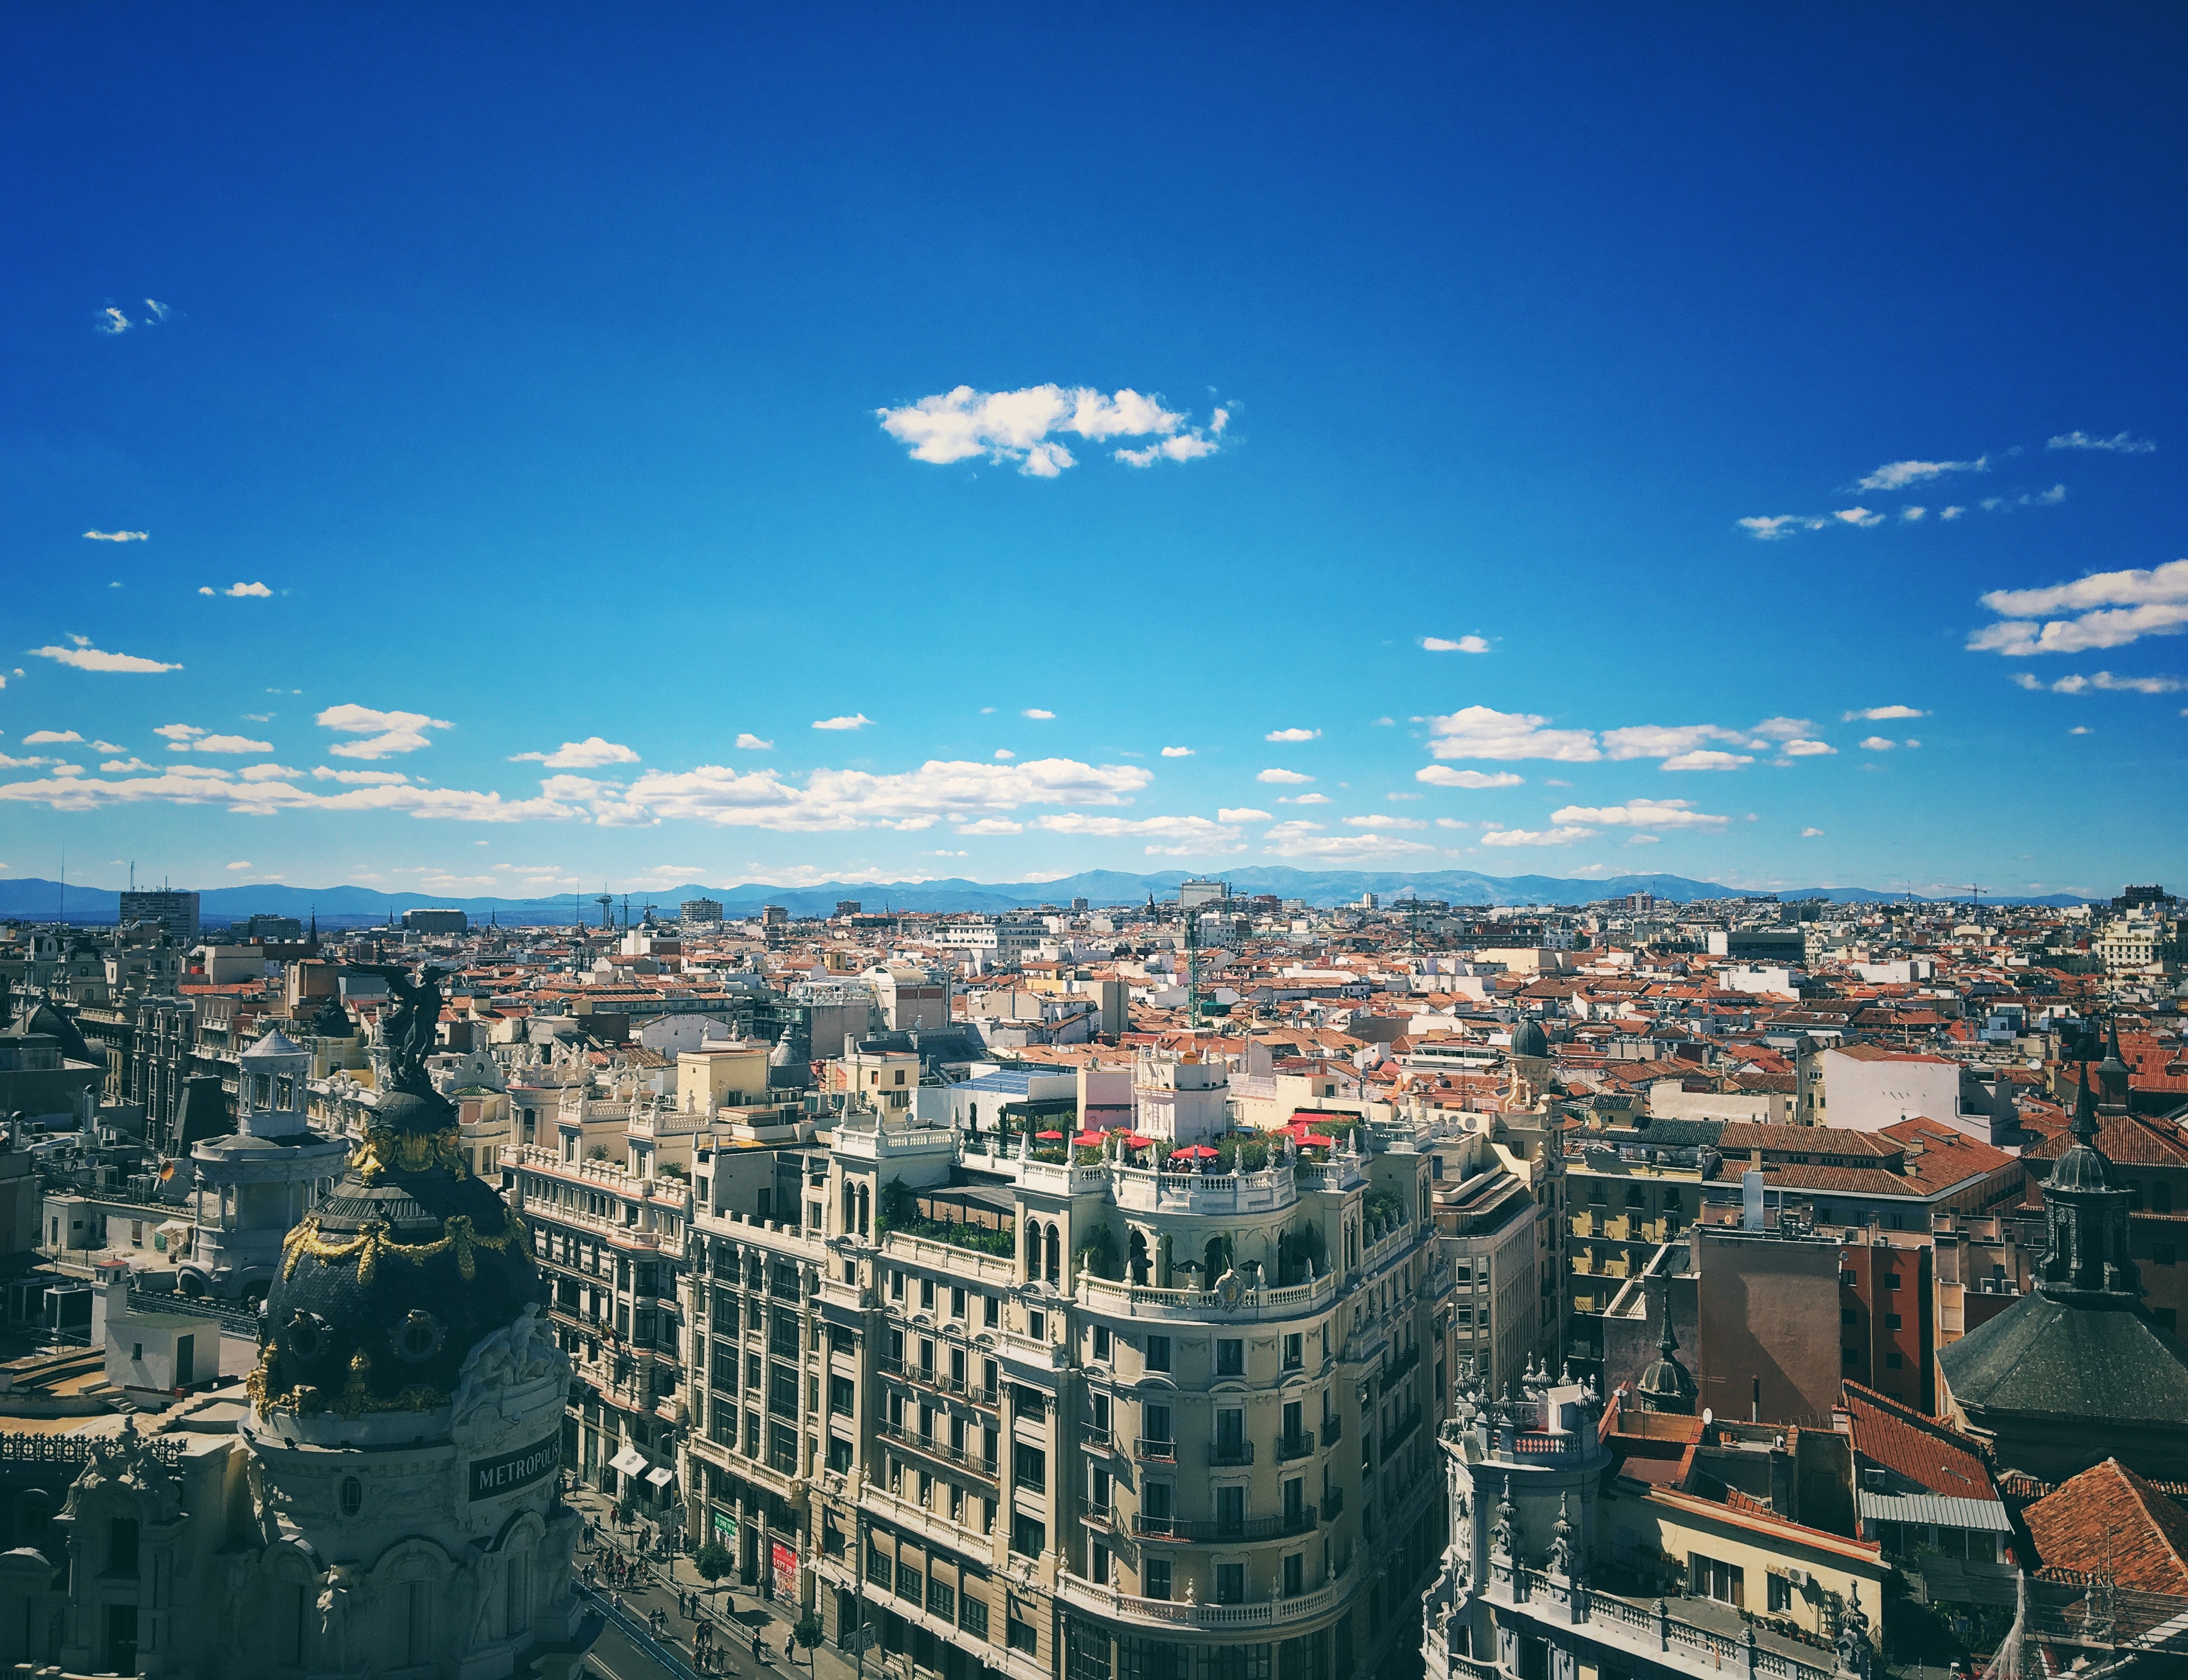
sky, metropolitan area, urban area, city, daytime, cloud, metropolis, blue, cityscape, human settlement, landmark, aerial photography, architecture, horizon, town, building, bird's eye view, real estate, downtown, roof, skyline, landscape, atmosphere, residential area, photography, mixed use, tower block, skyscraper, sunlight, mountain, meteorological phenomenon, condominium, urban design, apartment, suburb, vacation, night, world, tower, tourism, space, house